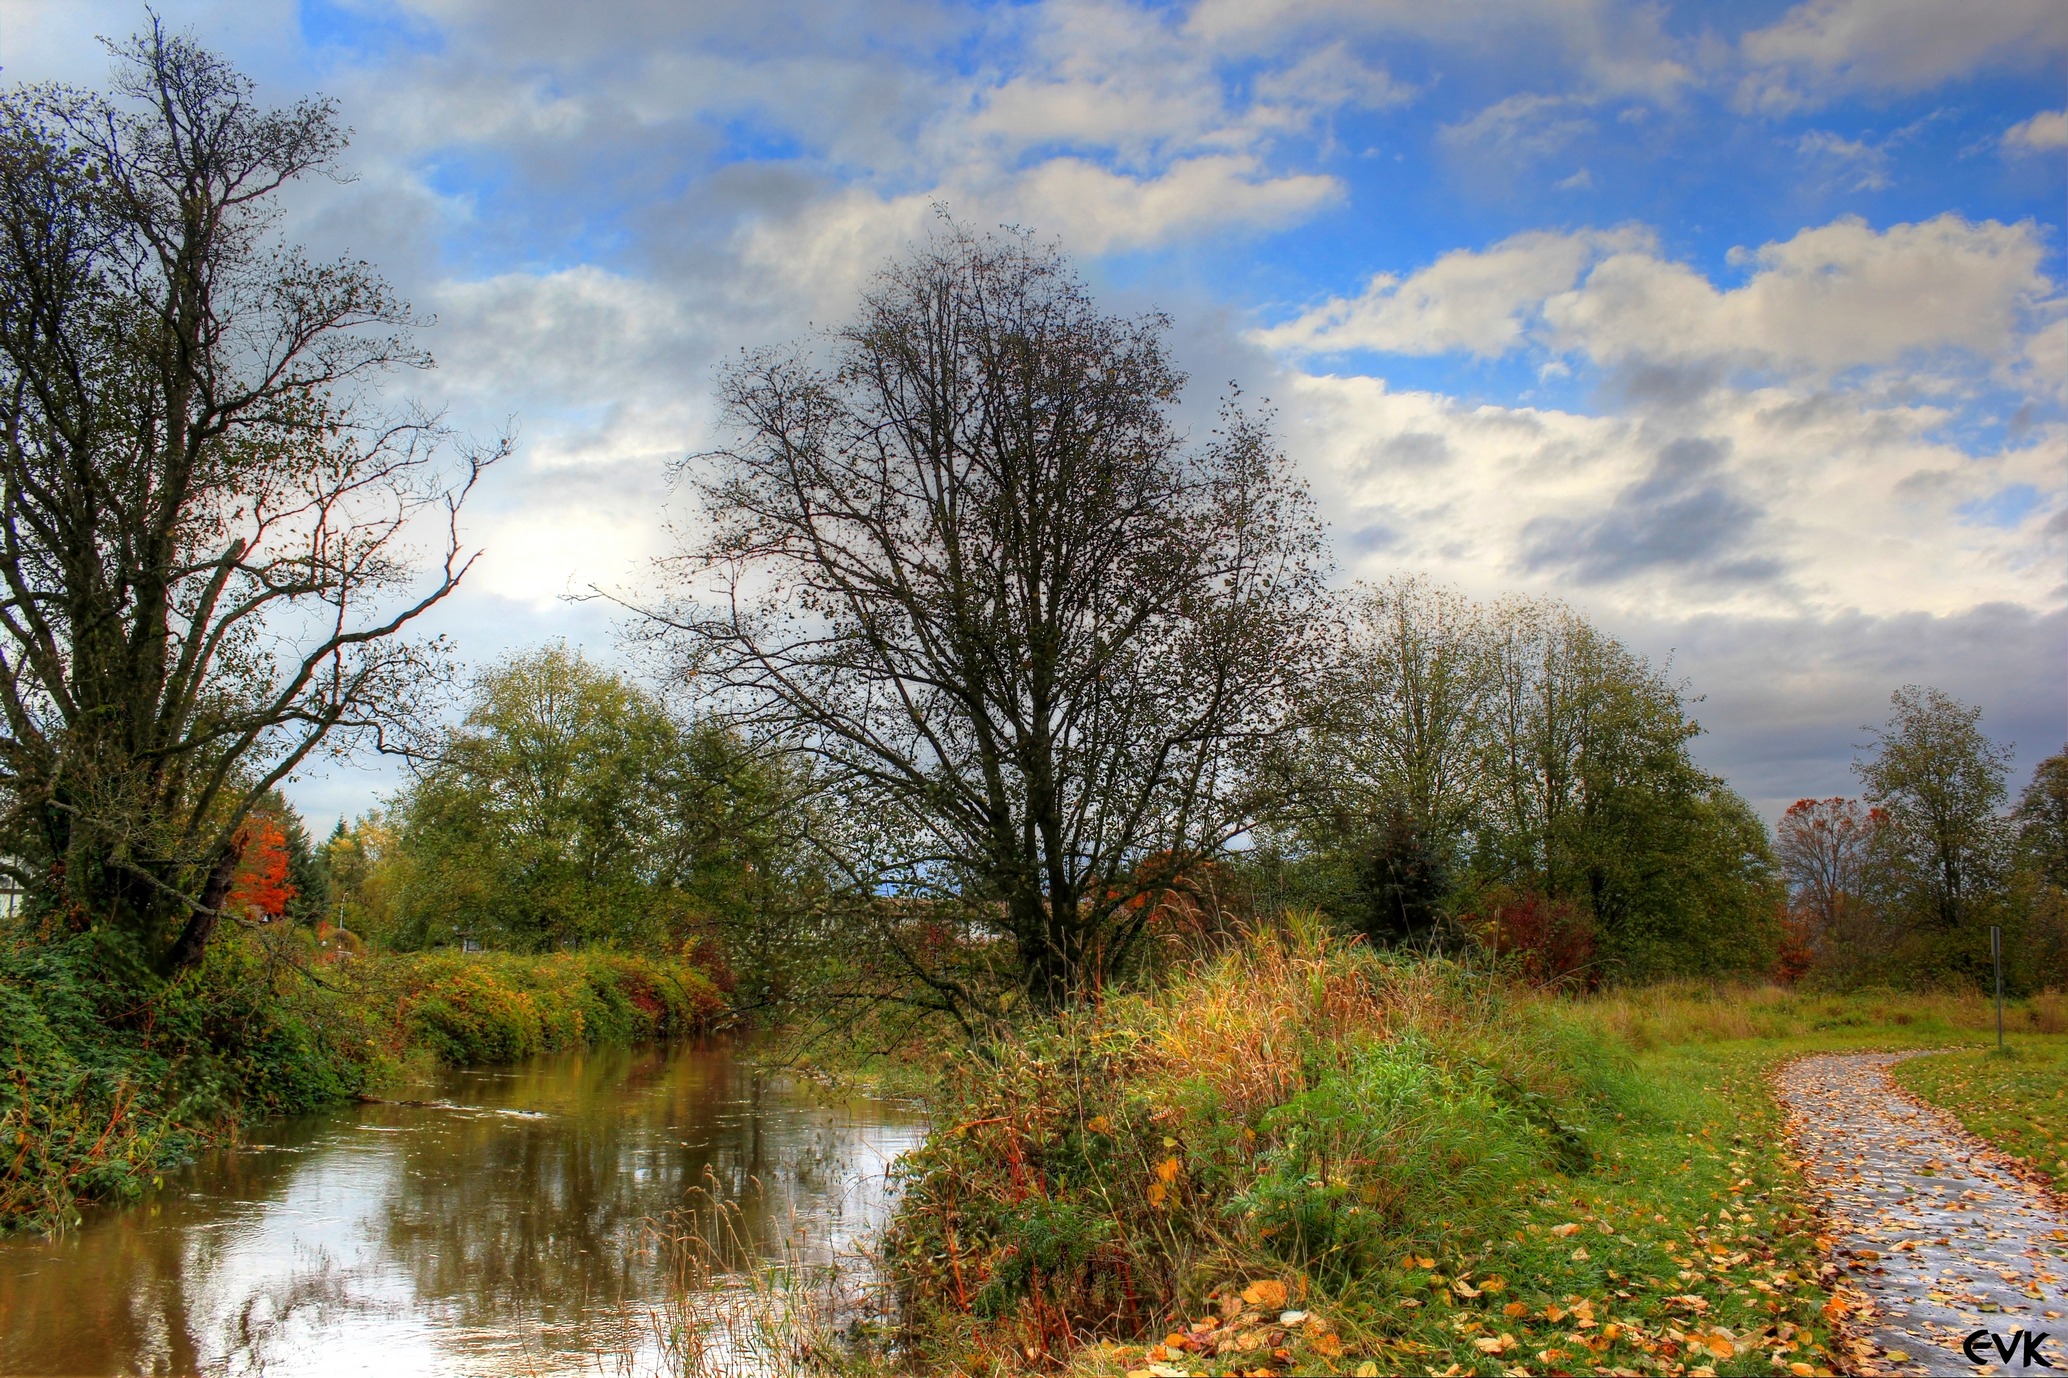
landscape, tree, nature, forest, grass, outdoor, wilderness, cloud, plant, meadow, sunlight, morning, leaf, flower, view, river, land, pond, wild, environment, reflection, scenic, natural, autumn, scenery, season, waterway, trees, skies, wetland, woodland, habitat, ecosystem, rural area, natural environment, atmospheric phenomenon, woody plant